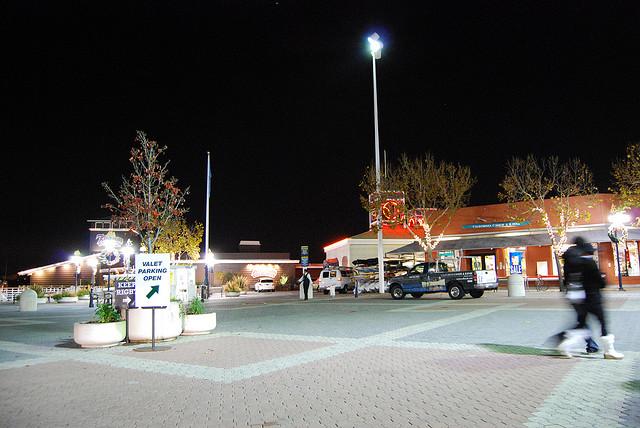
a truck on a city street near a light pole